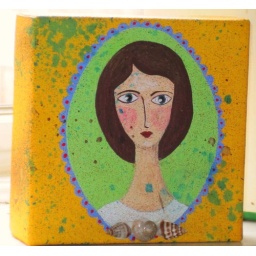
Girl in a white shirt